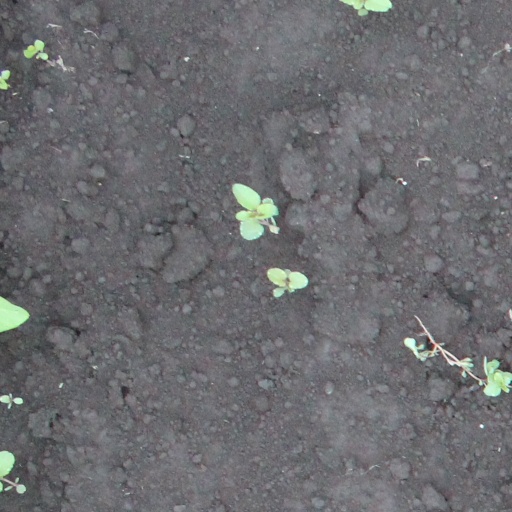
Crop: soybean